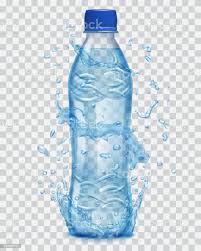
Waste category: plastic